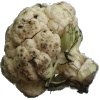
Label: Cauliflower 1